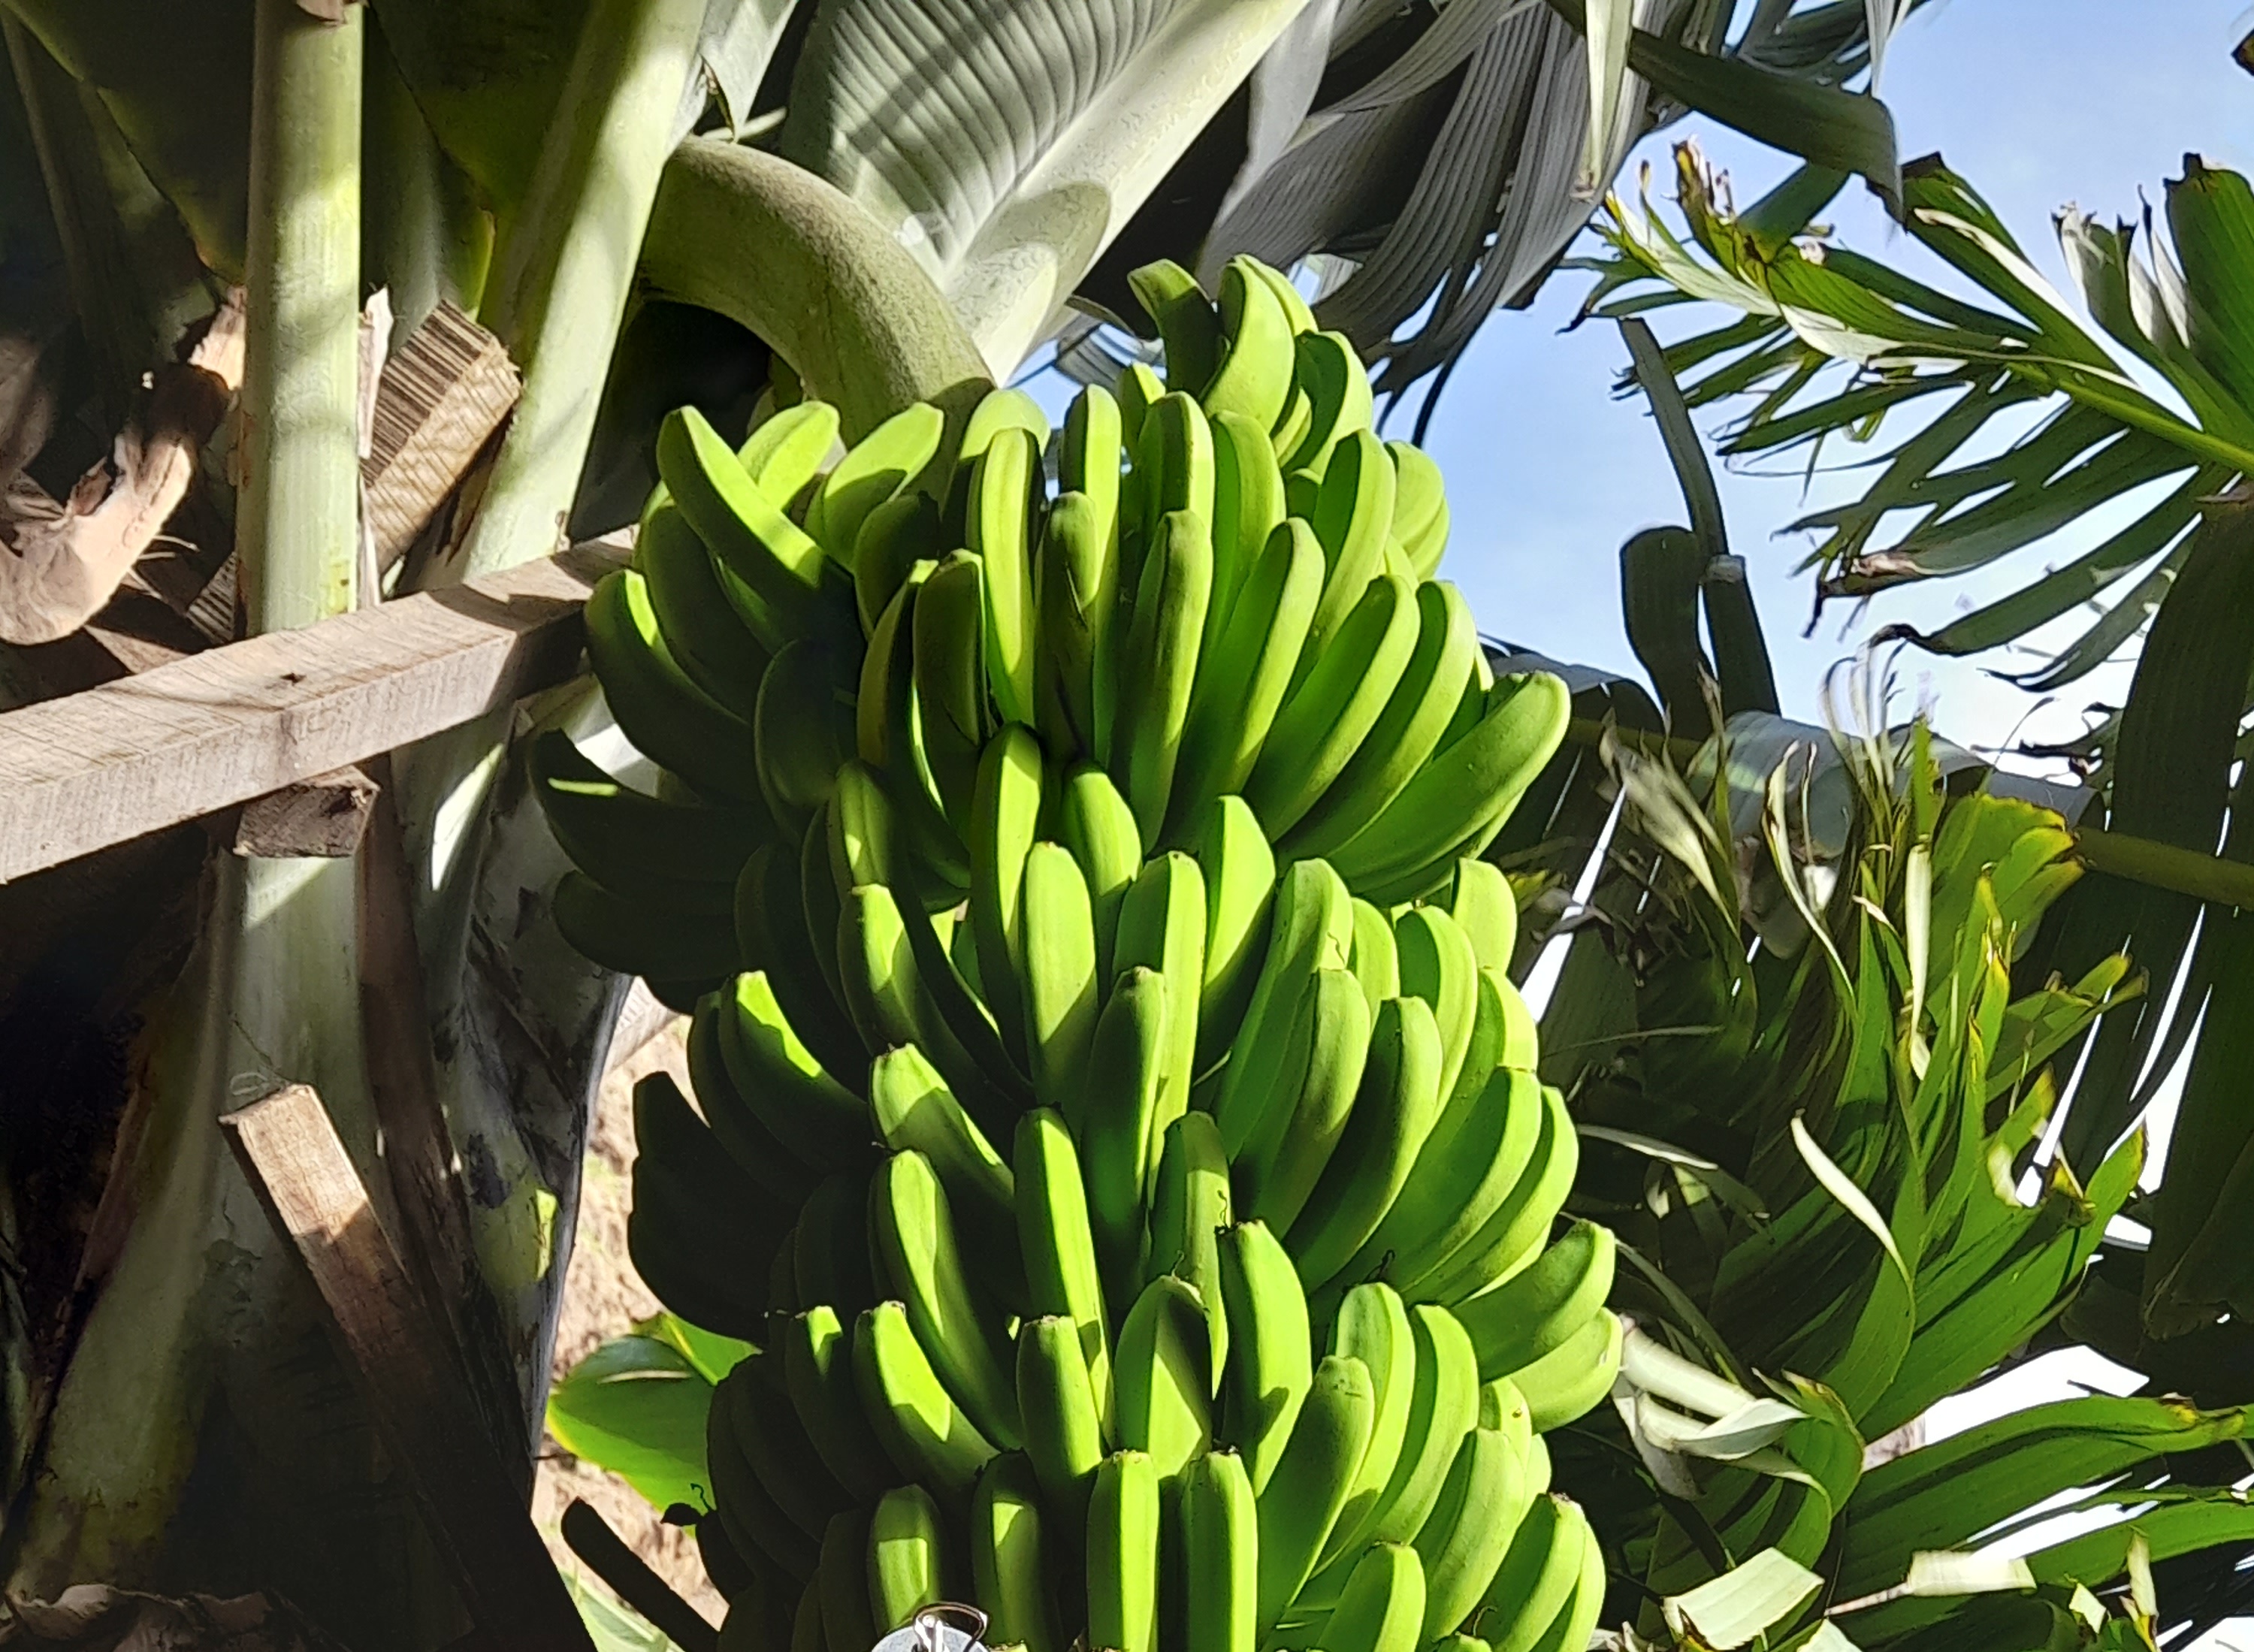
Label: Keep